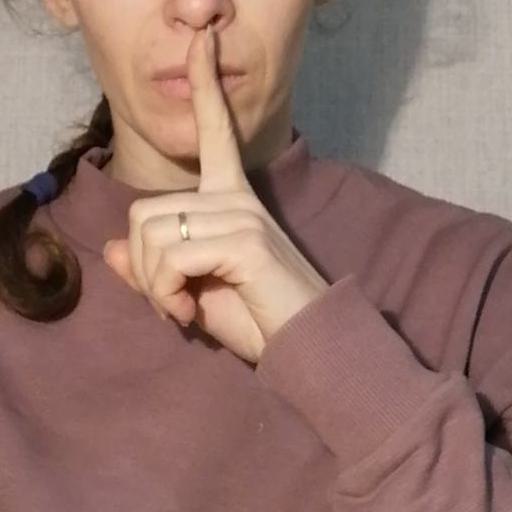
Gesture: mute